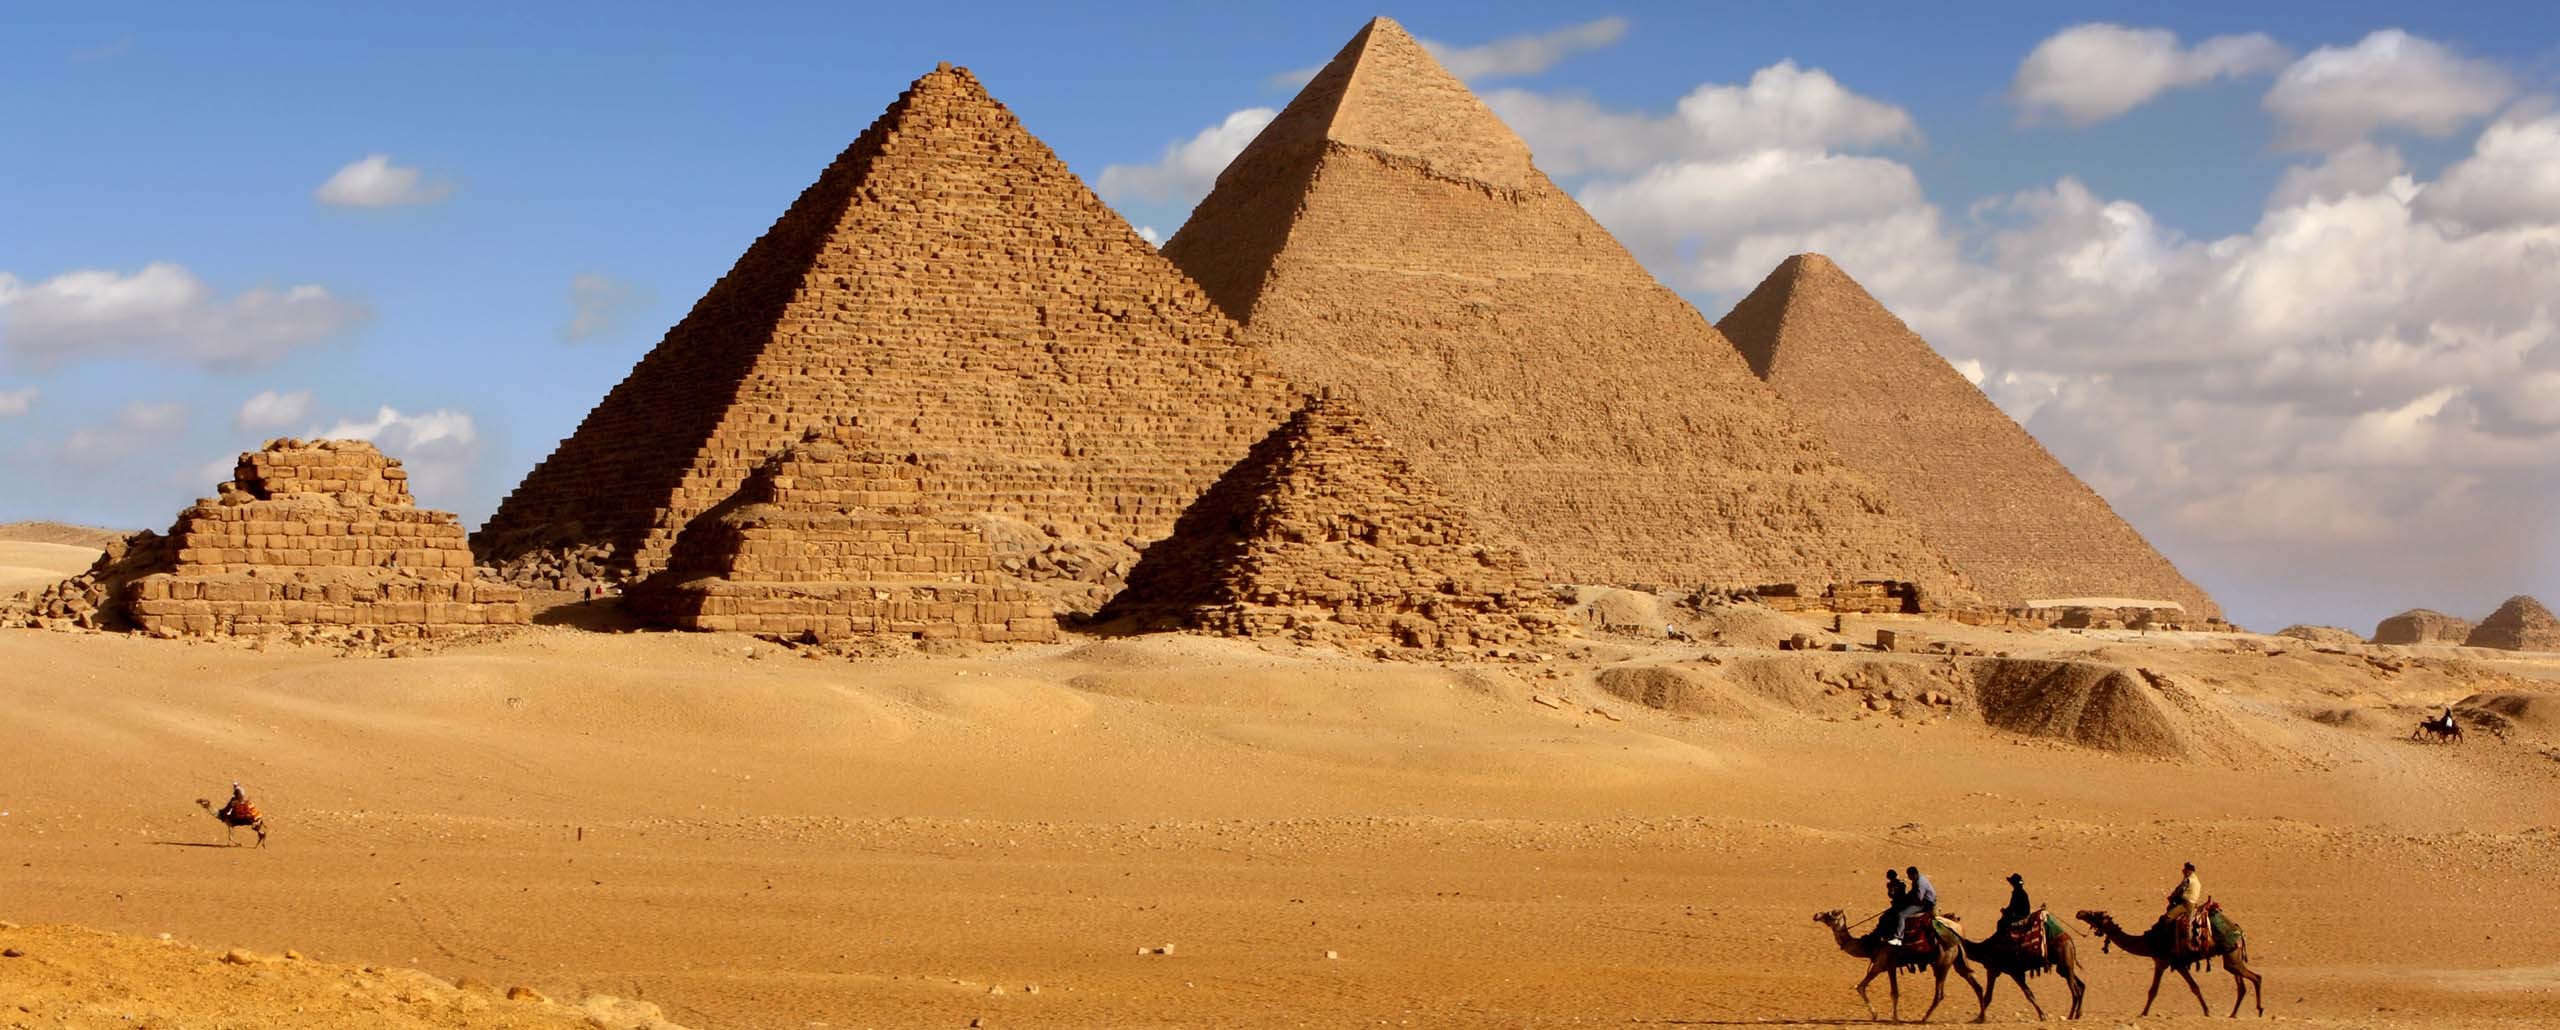
Landmark: Pyramids of Giza